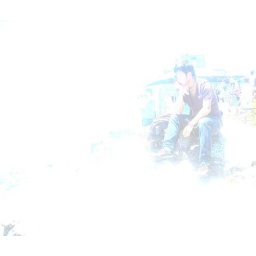
in table mountain ^^~